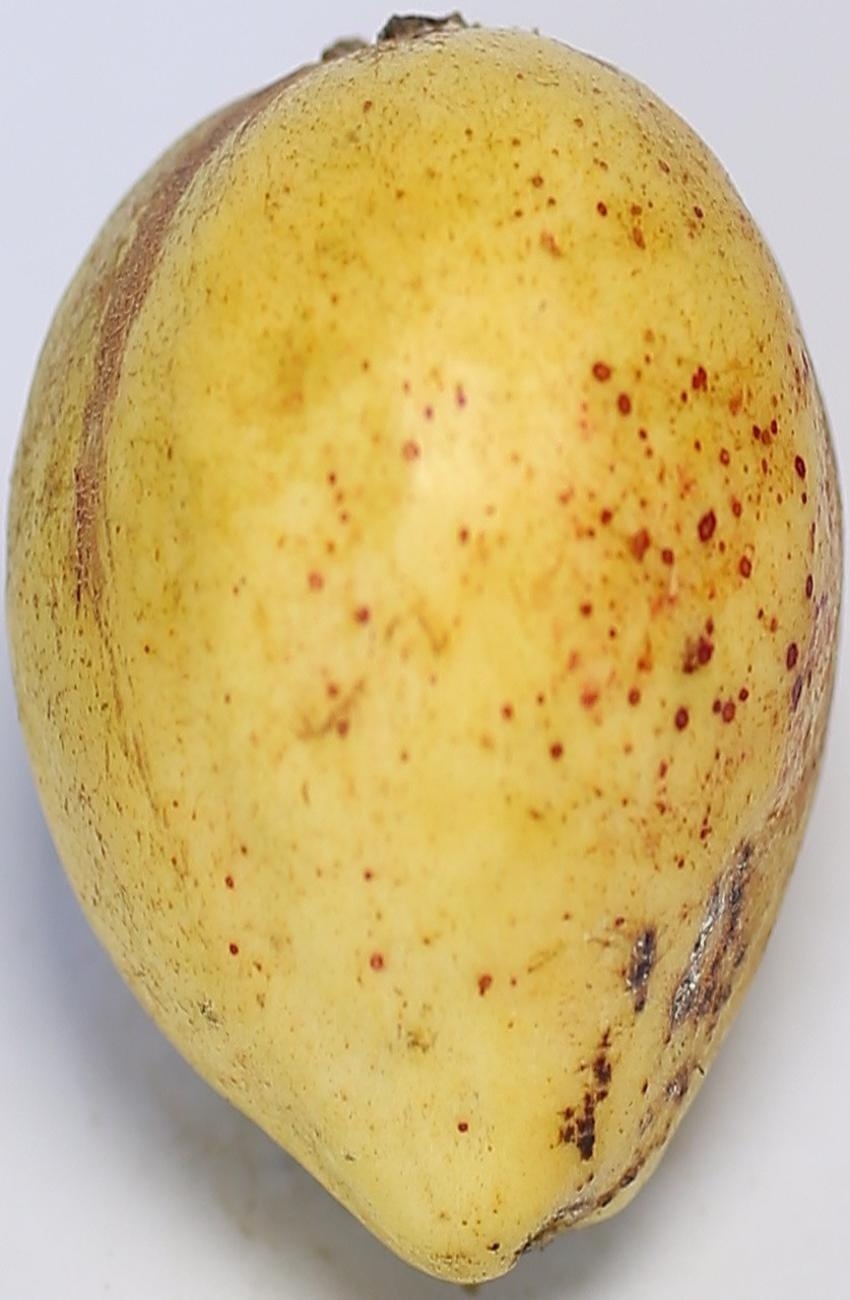
Maturity: ripe
Variety: riyali